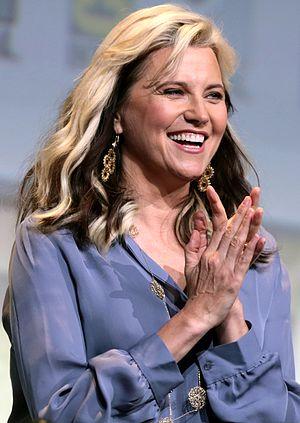
Lucy Lawless est une actrice et chanteuse néo-zélandaise, née le 29 mars 1968 à Auckland, principalement connue en France pour avoir interprété le rôle de Xena dans la série télévisée Xena, la guerrière.